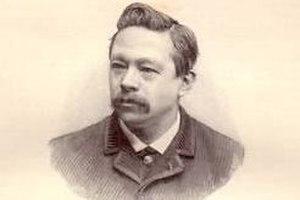
Portrait de Hubert Louis Noël dit Louis Noël (Statuaire)
Hubert Noël Louis dit Louis Noël, né à Ruminghem le 1ᵉʳ avril 1839 et mort à Paris le 11 janvier 1925, est un sculpteur français.